Insectoid robot

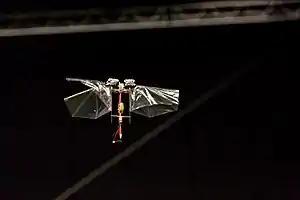
The DelFly flying insectoid robot

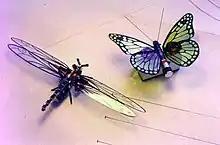
Two flying insectoid robots designed using the BEAM robotics of Mark Tilden

For a very small aircraft, fixed-wing flight becomes impractical due to rapidly decreasing lift-to-drag ratio with size. Insect flight, on the other hand, is always ornithopteric which suggests an approach for insectoid robots. Ma "et al." for instance, developed a tethered robot fly with flapping wings constructed of piezoelectric material. Ma chose to model the robot on the fly because, according to their paper, it is the most agile creature alive, and therefore the most difficult to emulate as a robot.